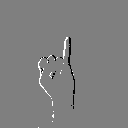
ASL letter: i